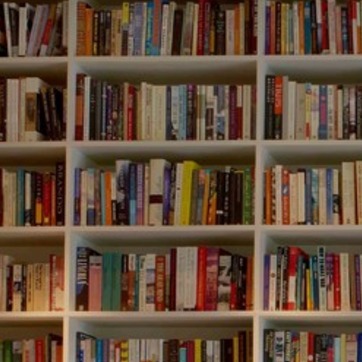
Material: paper